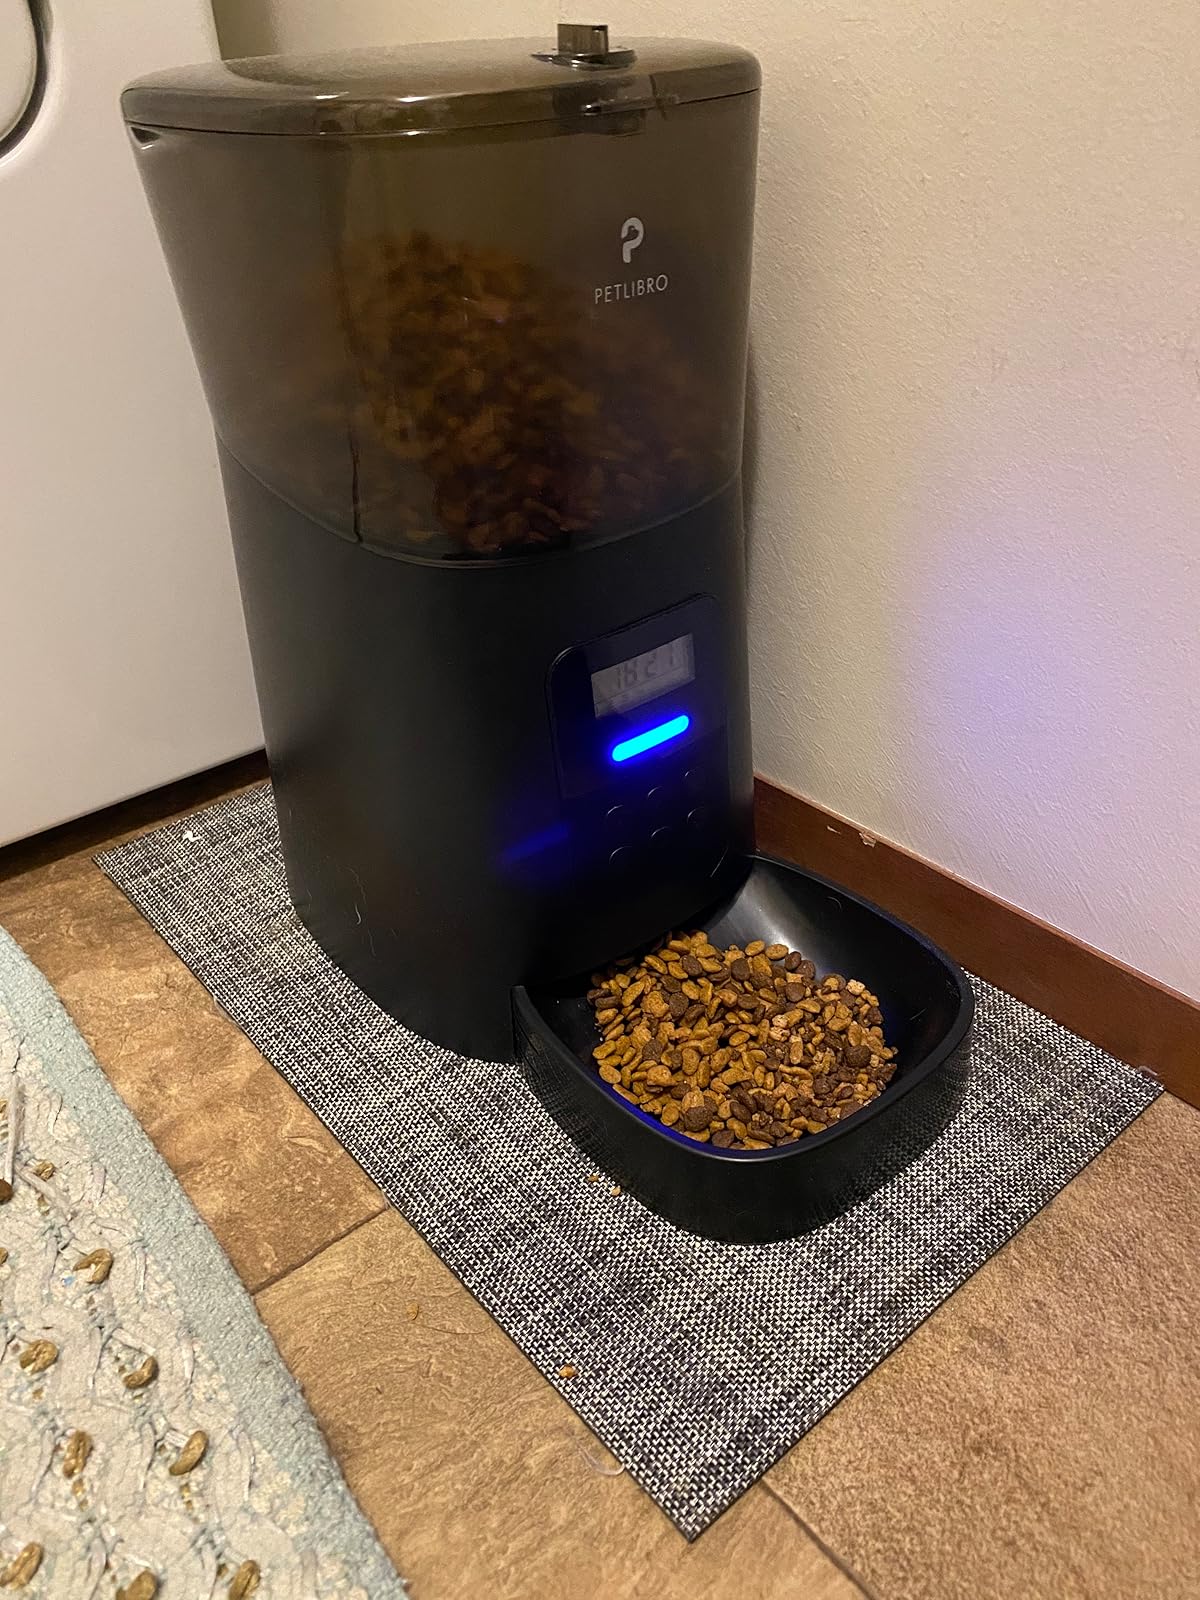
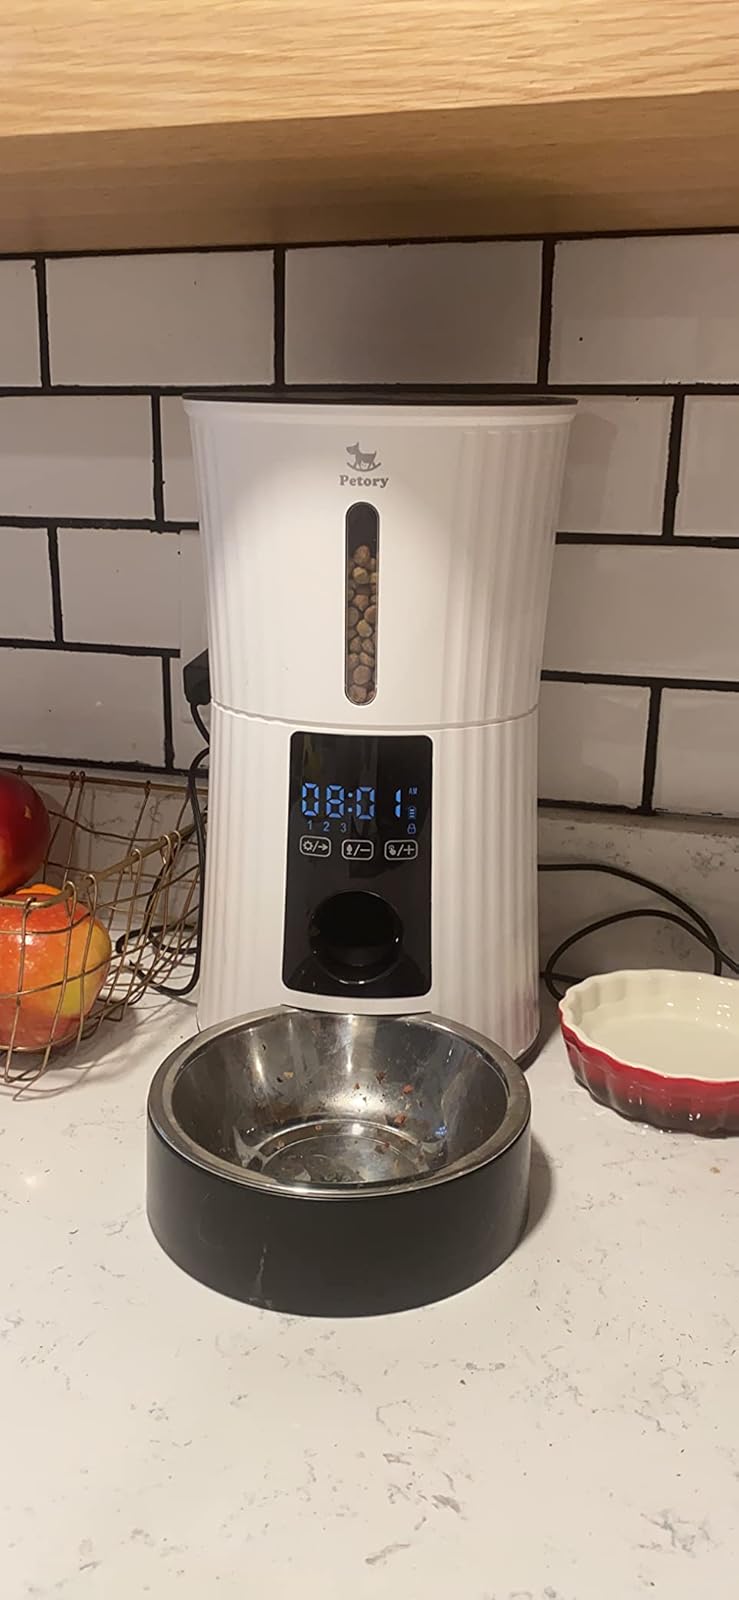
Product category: items_feeder
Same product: no